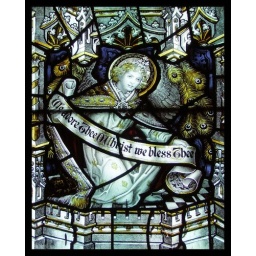
North aisle window by Kempe at St Botolph's church